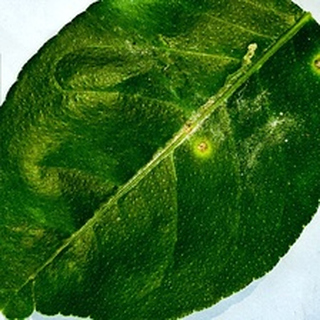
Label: lemon_anthracnose